Quadrivium

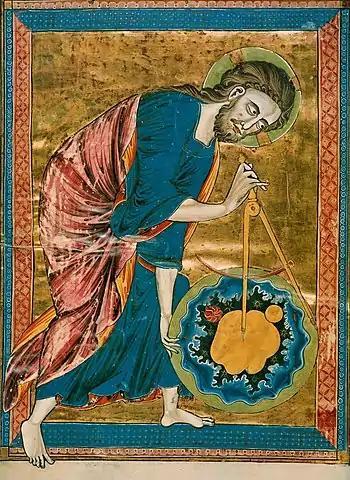
For most medieval scholars, who believed that God created the universe according to geometric and harmonic principles, science—particularly geometry and astronomy—was linked directly to the divine. To seek these principles, therefore, would be to seek God.

From the time of Plato through the Middle Ages, the quadrivium (plural: quadrivia) was a grouping of four subjects or arts—arithmetic, geometry, music, and astronomy—that formed a second curricular stage following preparatory work in the "trivium", consisting of grammar, logic, and rhetoric. Together, the " trivium" and the "quadrivium" comprised the seven liberal arts, and formed the basis of a liberal arts education in Western society until gradually displaced as a curricular structure by the "studia humanitatis" and its later offshoots, beginning with Petrarch in the 14th century. The seven classical arts were considered "thinking skills" and were distinguished from practical arts, such as medicine and architecture.